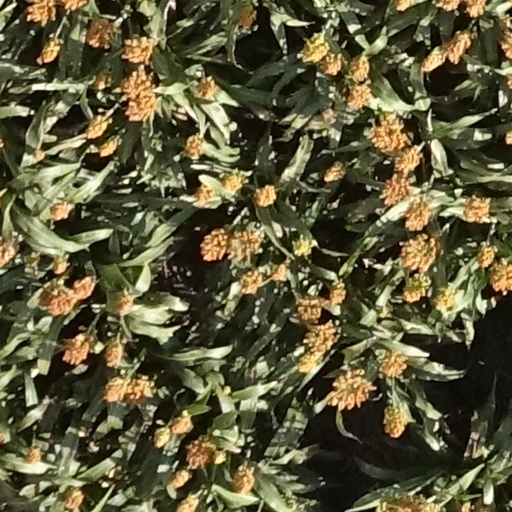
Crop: sorghum